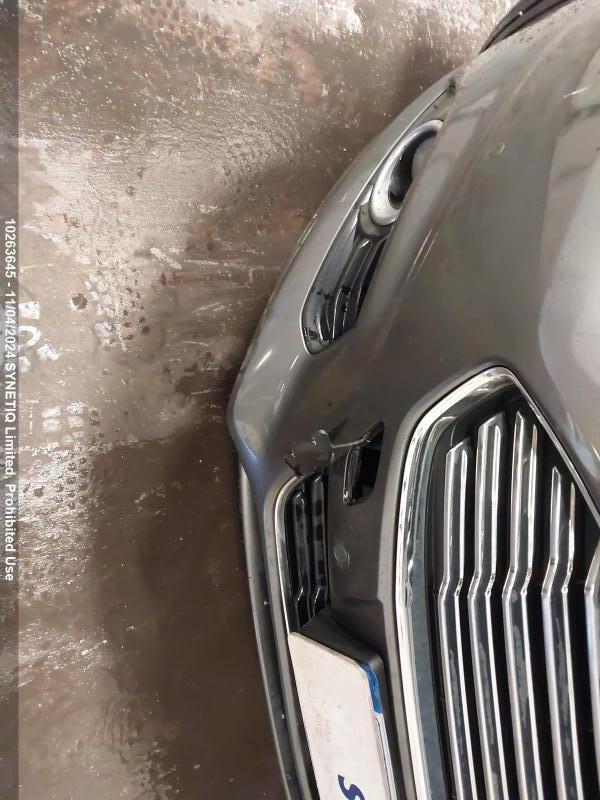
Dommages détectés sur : pare-choc avant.
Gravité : mineur